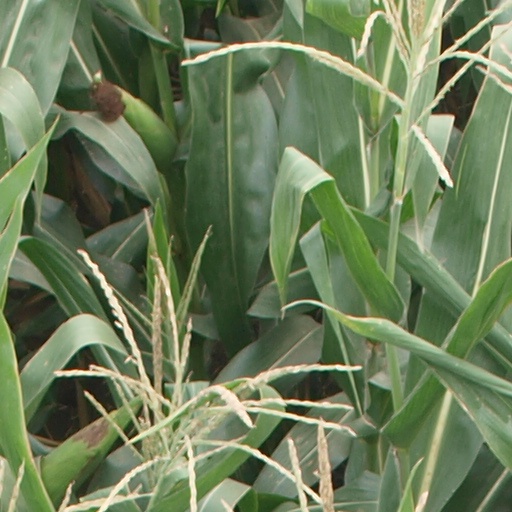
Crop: maize; corn